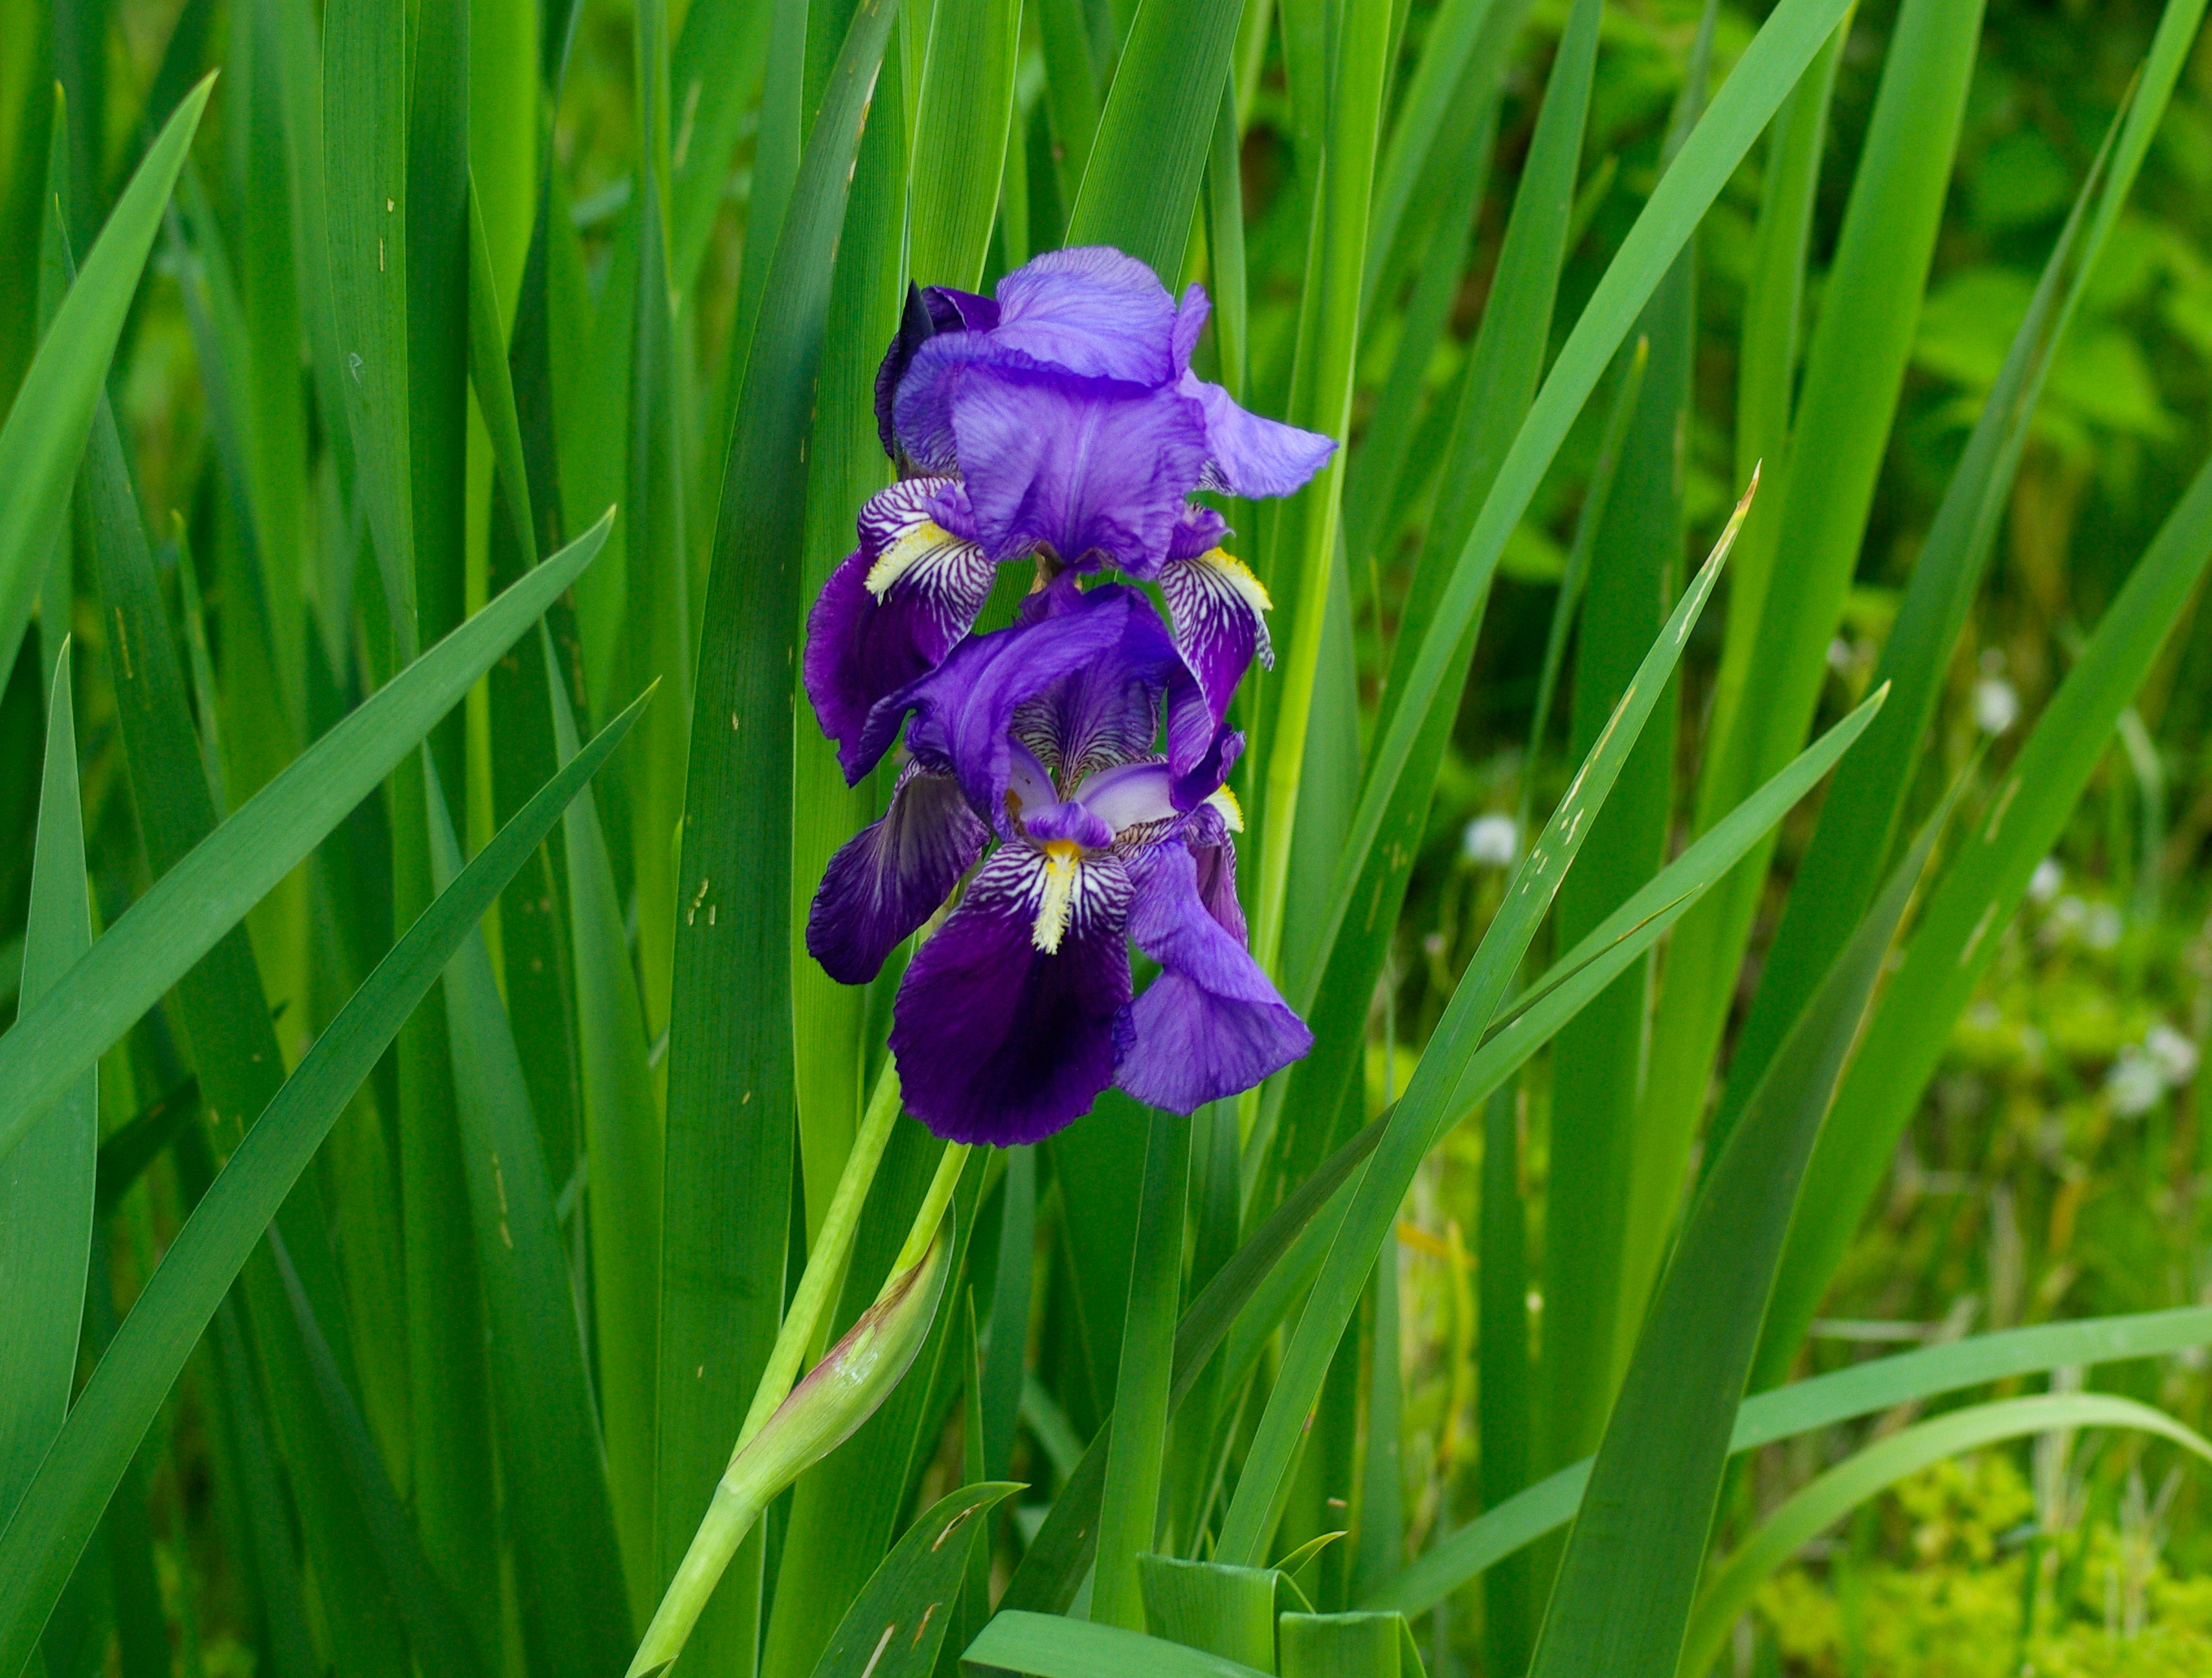
nature, grass, plant, meadow, flower, purple, green, botany, garden, flora, wildflower, iris, eye, macro photography, flowering plant, iris versicolor, plant stem, land plant, iris family